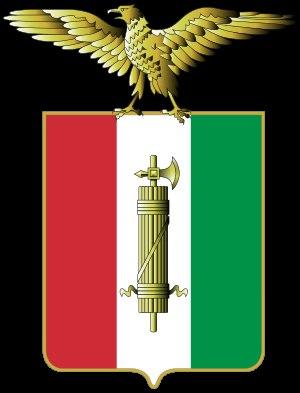
Résistance romaine est un terme qui définit la période historique qui va du 8 septembre 1943 au 4 juin 1944, date de la libération de Rome par les troupes alliées, pendant laquelle un grand nombre de citoyens romains se sont opposés ouvertement ou clandestinement à l'occupation allemande de Rome.